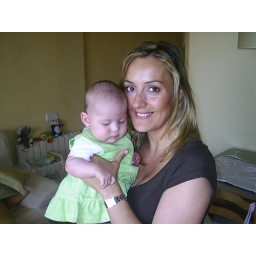
Rosa and Carla in her green dress